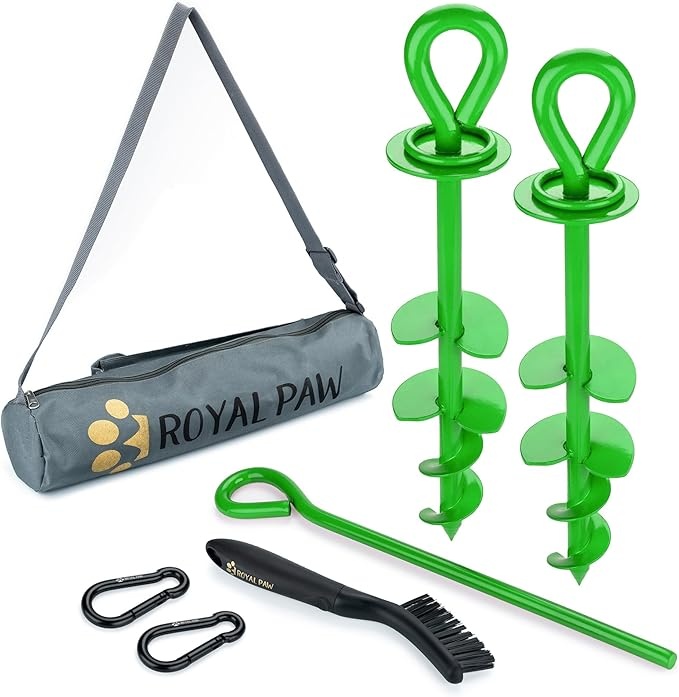
ROYAL-PAW Dog Tie Out Stake - for Large Dogs up to 210 lbs - Heavy Duty Dog Stake for Yard, Beach & Camping Outside - Best in Ground Anchor for a Dog Cable, Leash, Lead Tether (Green)
About This GOT A LARGE DOG? The Royal Paw Tie Out Stake was designed with heavy pullers in mind — hold back extra large breeds up to 210+ lbs. You can rest easy knowing your dog stake can do all the heavy lifting. Try it out! GIVE IT AS A GIFT! Each purchase comes in a sleek and stylish water-resistant packaging that screams luxury without paying the luxury price. With this dog anchor, you give the gift of safety and peace of mind to pet owners. EZ-INSTALLATION! Install in under a minute thanks to our best-in-class anchor design. The Curved Double Blades combined with the Spiral-Tip lets you glide through any surface for a smooth and seamless installation. DOES IT WORK? Yes! Your spiral stake will work on any ground surface including sandy, clayey, and even rocky soils. For stubborn soils, use the handy metal installation tool included in your kit. DESIGNED IN THE USA! Your Heavy Duty Tie Out Stake has exceptional build quality and is made to last. Extended warranty is available upon registration! Have issues? Our experts are on standby and will reply to you in 12 hours or less. Overview Material : Stainless Steel Color : Green Brand : ROYAL PAW Product Dimensions : 15.5"L x 3"W Style : Dog Anchor
Brand: RoyalPaw
Category: Animals & Pet Supplies > Pet Supplies > Pet Leash Extensions